Frank Neale

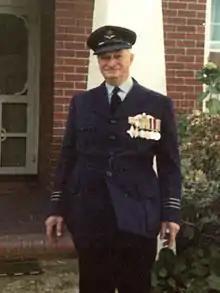
Wing Commander Frank Neale at his home in Hawson Avenue, Glen Huntly c.1976

Neale arrived in Australia at Fremantle (the port for Perth) on 3 February 1925 aboard the Orient liner RMS "Ormonde". He had been persuaded to come to Australia by Bert Hinkler, and was contracted as a new pilot for Western Australian Airways. W.A. Airways (as it became known) had a government mail contract on the route from Geraldton to Derby via intermediate ports. Charles Kingsford Smith was one of their first employed pilots, but had left to go out on his own, and Neale filled the vacancy in the north-west of Western Australia, where the company was transitioning from the Bristol Tourer to the de Havilland DH.50.